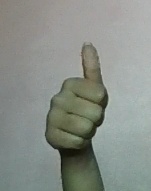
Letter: aleff